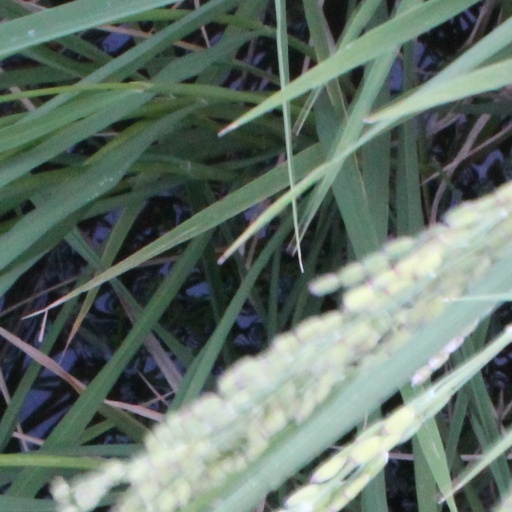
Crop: rice